Dąbrówka Wielkopolska

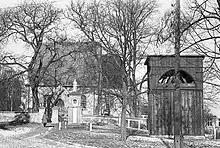
Immaculate Conception church in 1975

As part of the region of Greater Poland, i.e. the cradle of the Polish state, the area formed part of Poland since its establishment in the 10th century. Dąbrówka was a private village of Polish nobility, administratively located in the Kościan County in the Poznań Voivodeship in the Greater Poland Province.